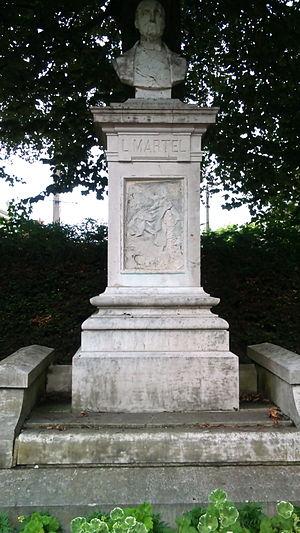
Stèle à Louis Martel - jardin publique de Saint-Omer
Louis Martel, né le 13 septembre 1813 à Saint-Omer et mort le 4 mars 1892 à Évreux, est un homme politique français. Docteur en droit et avocat avant de devenir juge au tribunal de Saint-Omer, il est député du Pas-de-Calais, a présidé la Commission instituée à la suite de l'insurrection du 18 mars 1871, la Commune de Paris.
Cet article recense les œuvres d'art dans l'espace public du Pas-de-Calais, en France.